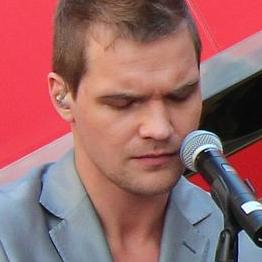
Age: 24